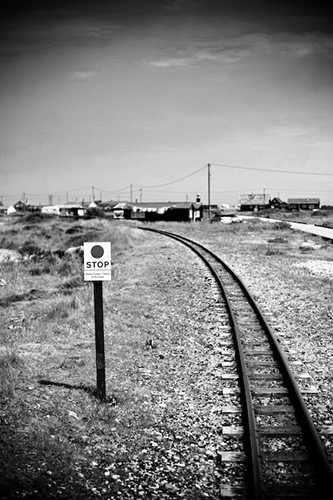
Black and white photo of train tracks leading to desolate town

A stop sign stands next to a stretch of train track.

A black and white photograph of stop sign near some abandoned train tracks.

A black and white photo of train tracks that flow in beside a small village.